Friedrich Hecker

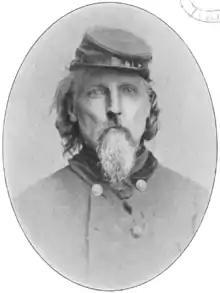
Colonel Hecker during the American Civil War

After moving to the United States, Hecker always maintained an acute interest in events in Germany. In the spring of 1849, the Baden revolution re-ignited, and Hecker returned to Europe to participate. However, he only made it as far as Strassburg when word came that the insurrection had been defeated by the Prussian Army and he returned to Illinois. In 1851 he wrote a foreword to the German translation of Thomas Paine's "The Rights of Man" which was published in Leipzig in 1851.